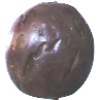
Label: passion_fruit